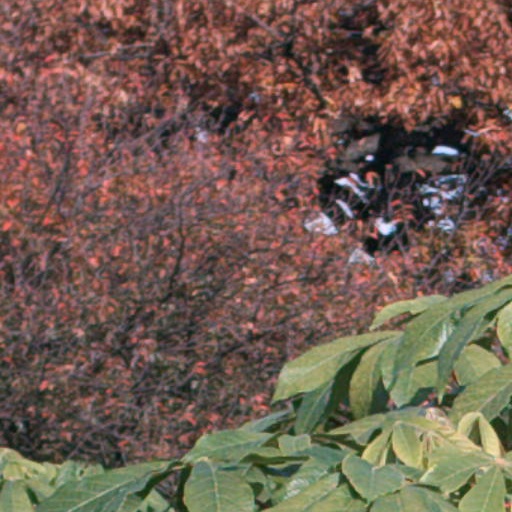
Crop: cassava